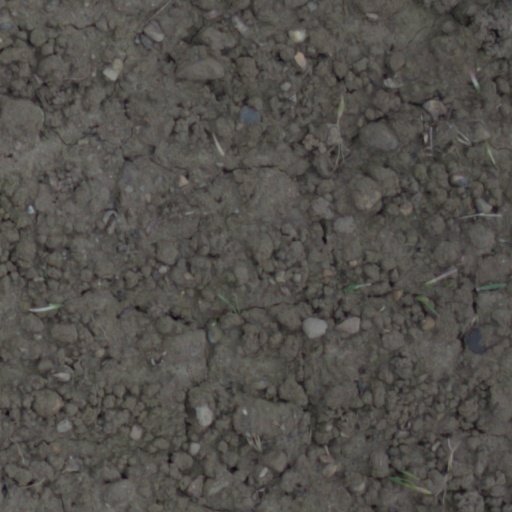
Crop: wheat